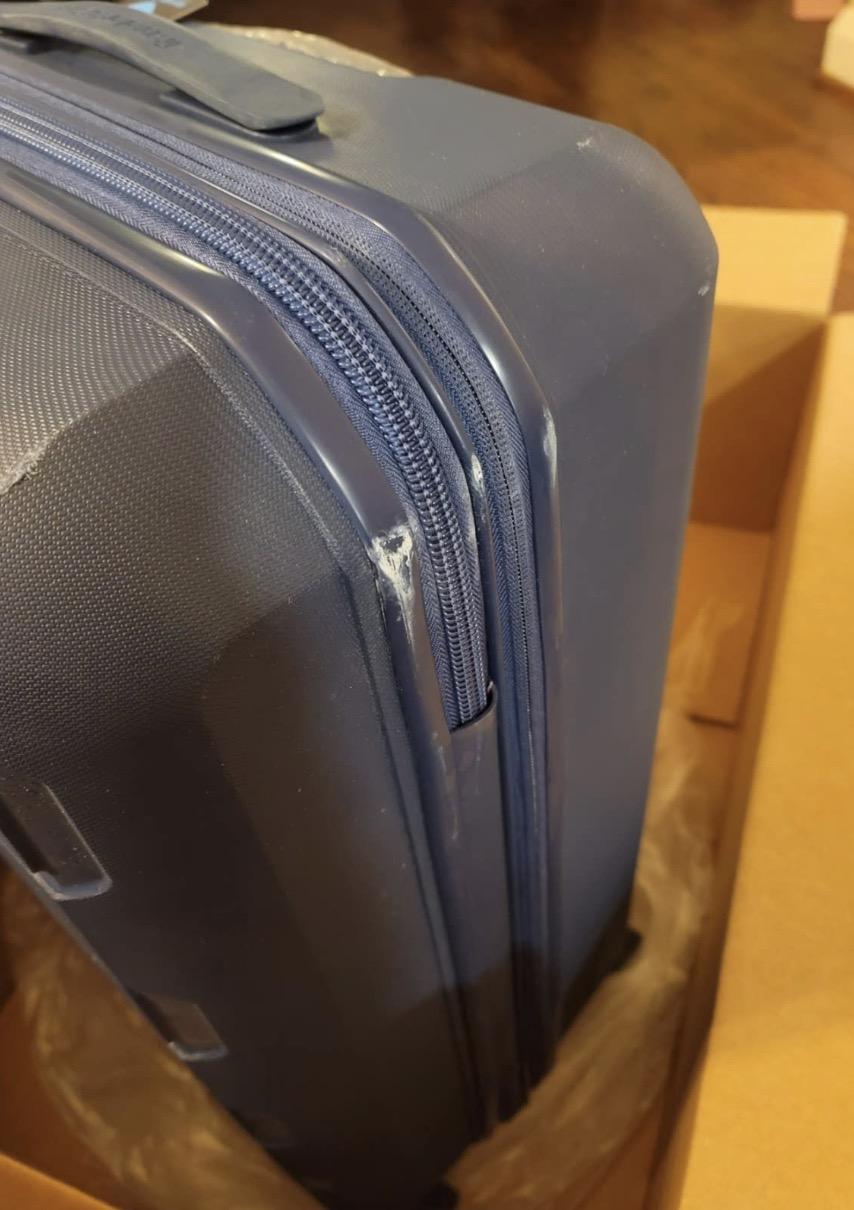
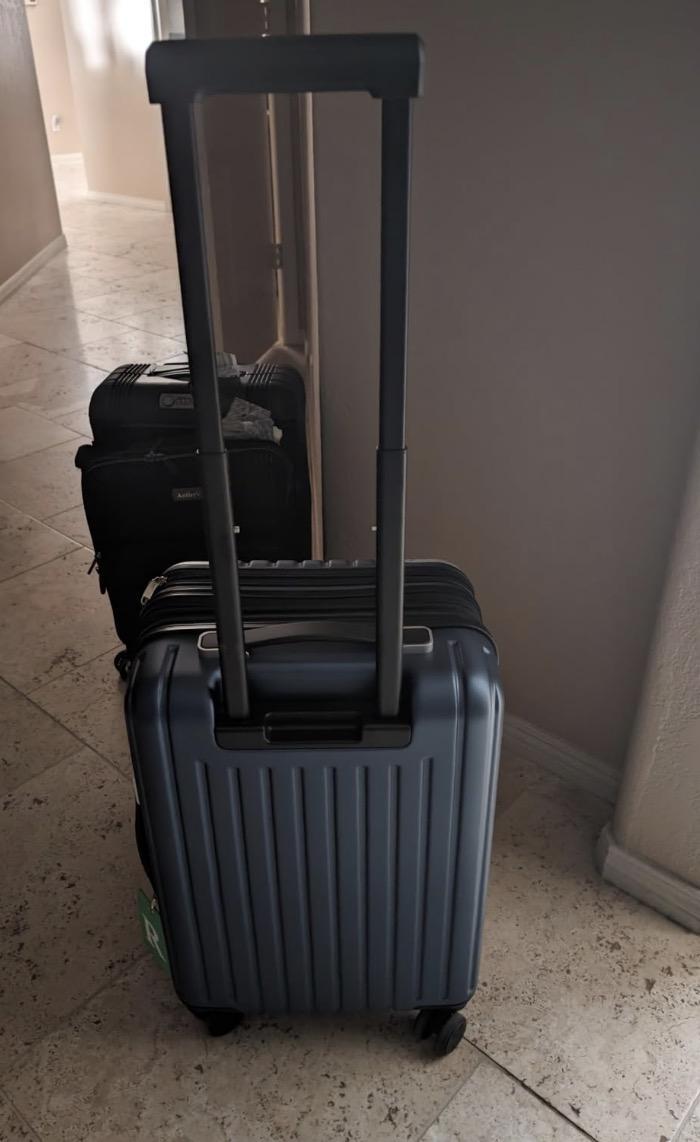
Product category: items_tea
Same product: no